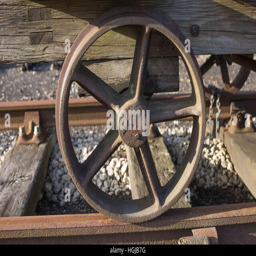
close up of a wheel